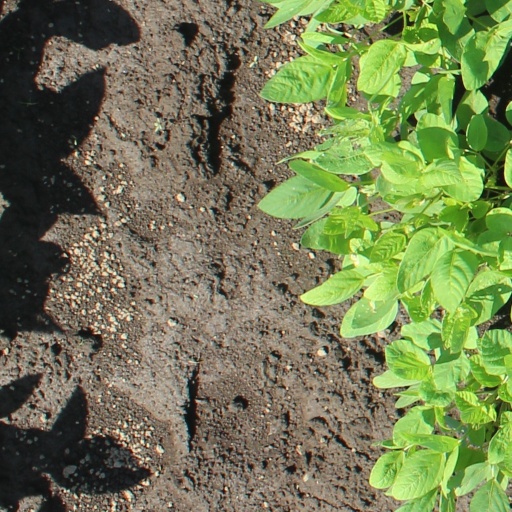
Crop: soybean